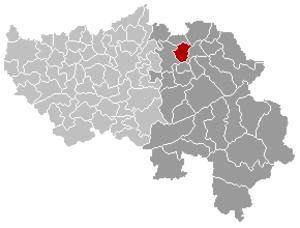
Carte indiquant la localisation de la commune de Thimister-Clermont dans la Province de Liège.